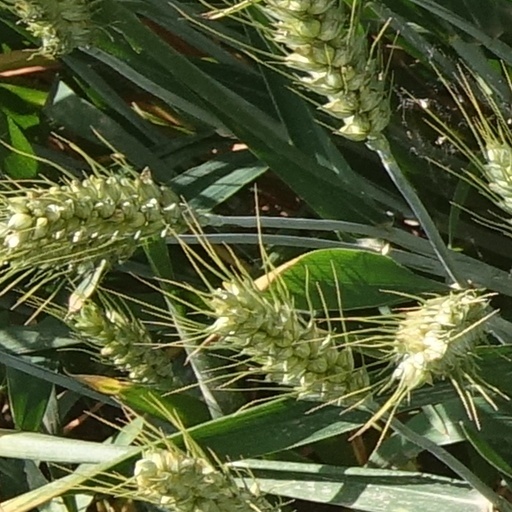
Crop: wheat